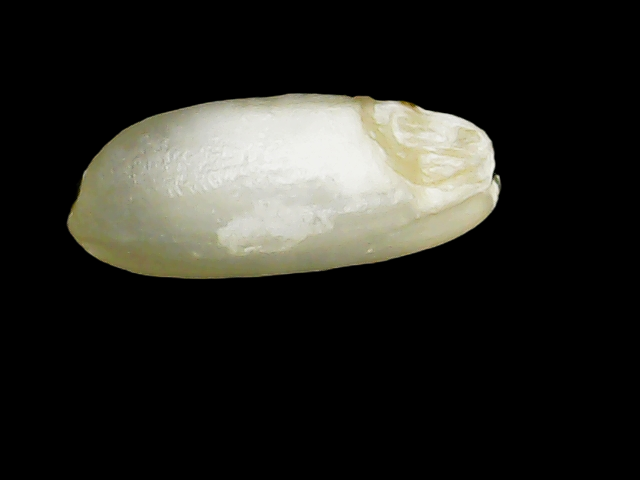
Rice variety: Binadhan10